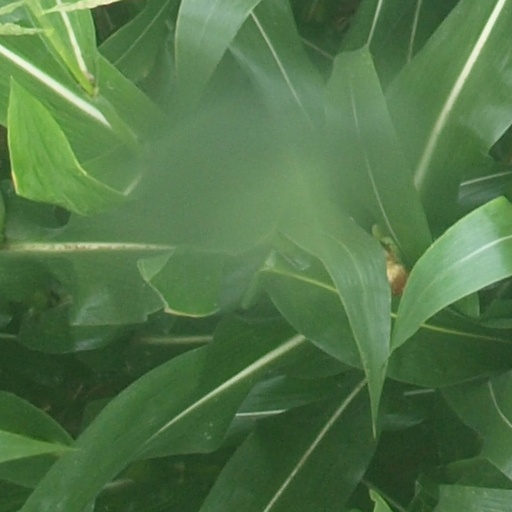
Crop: maize; corn